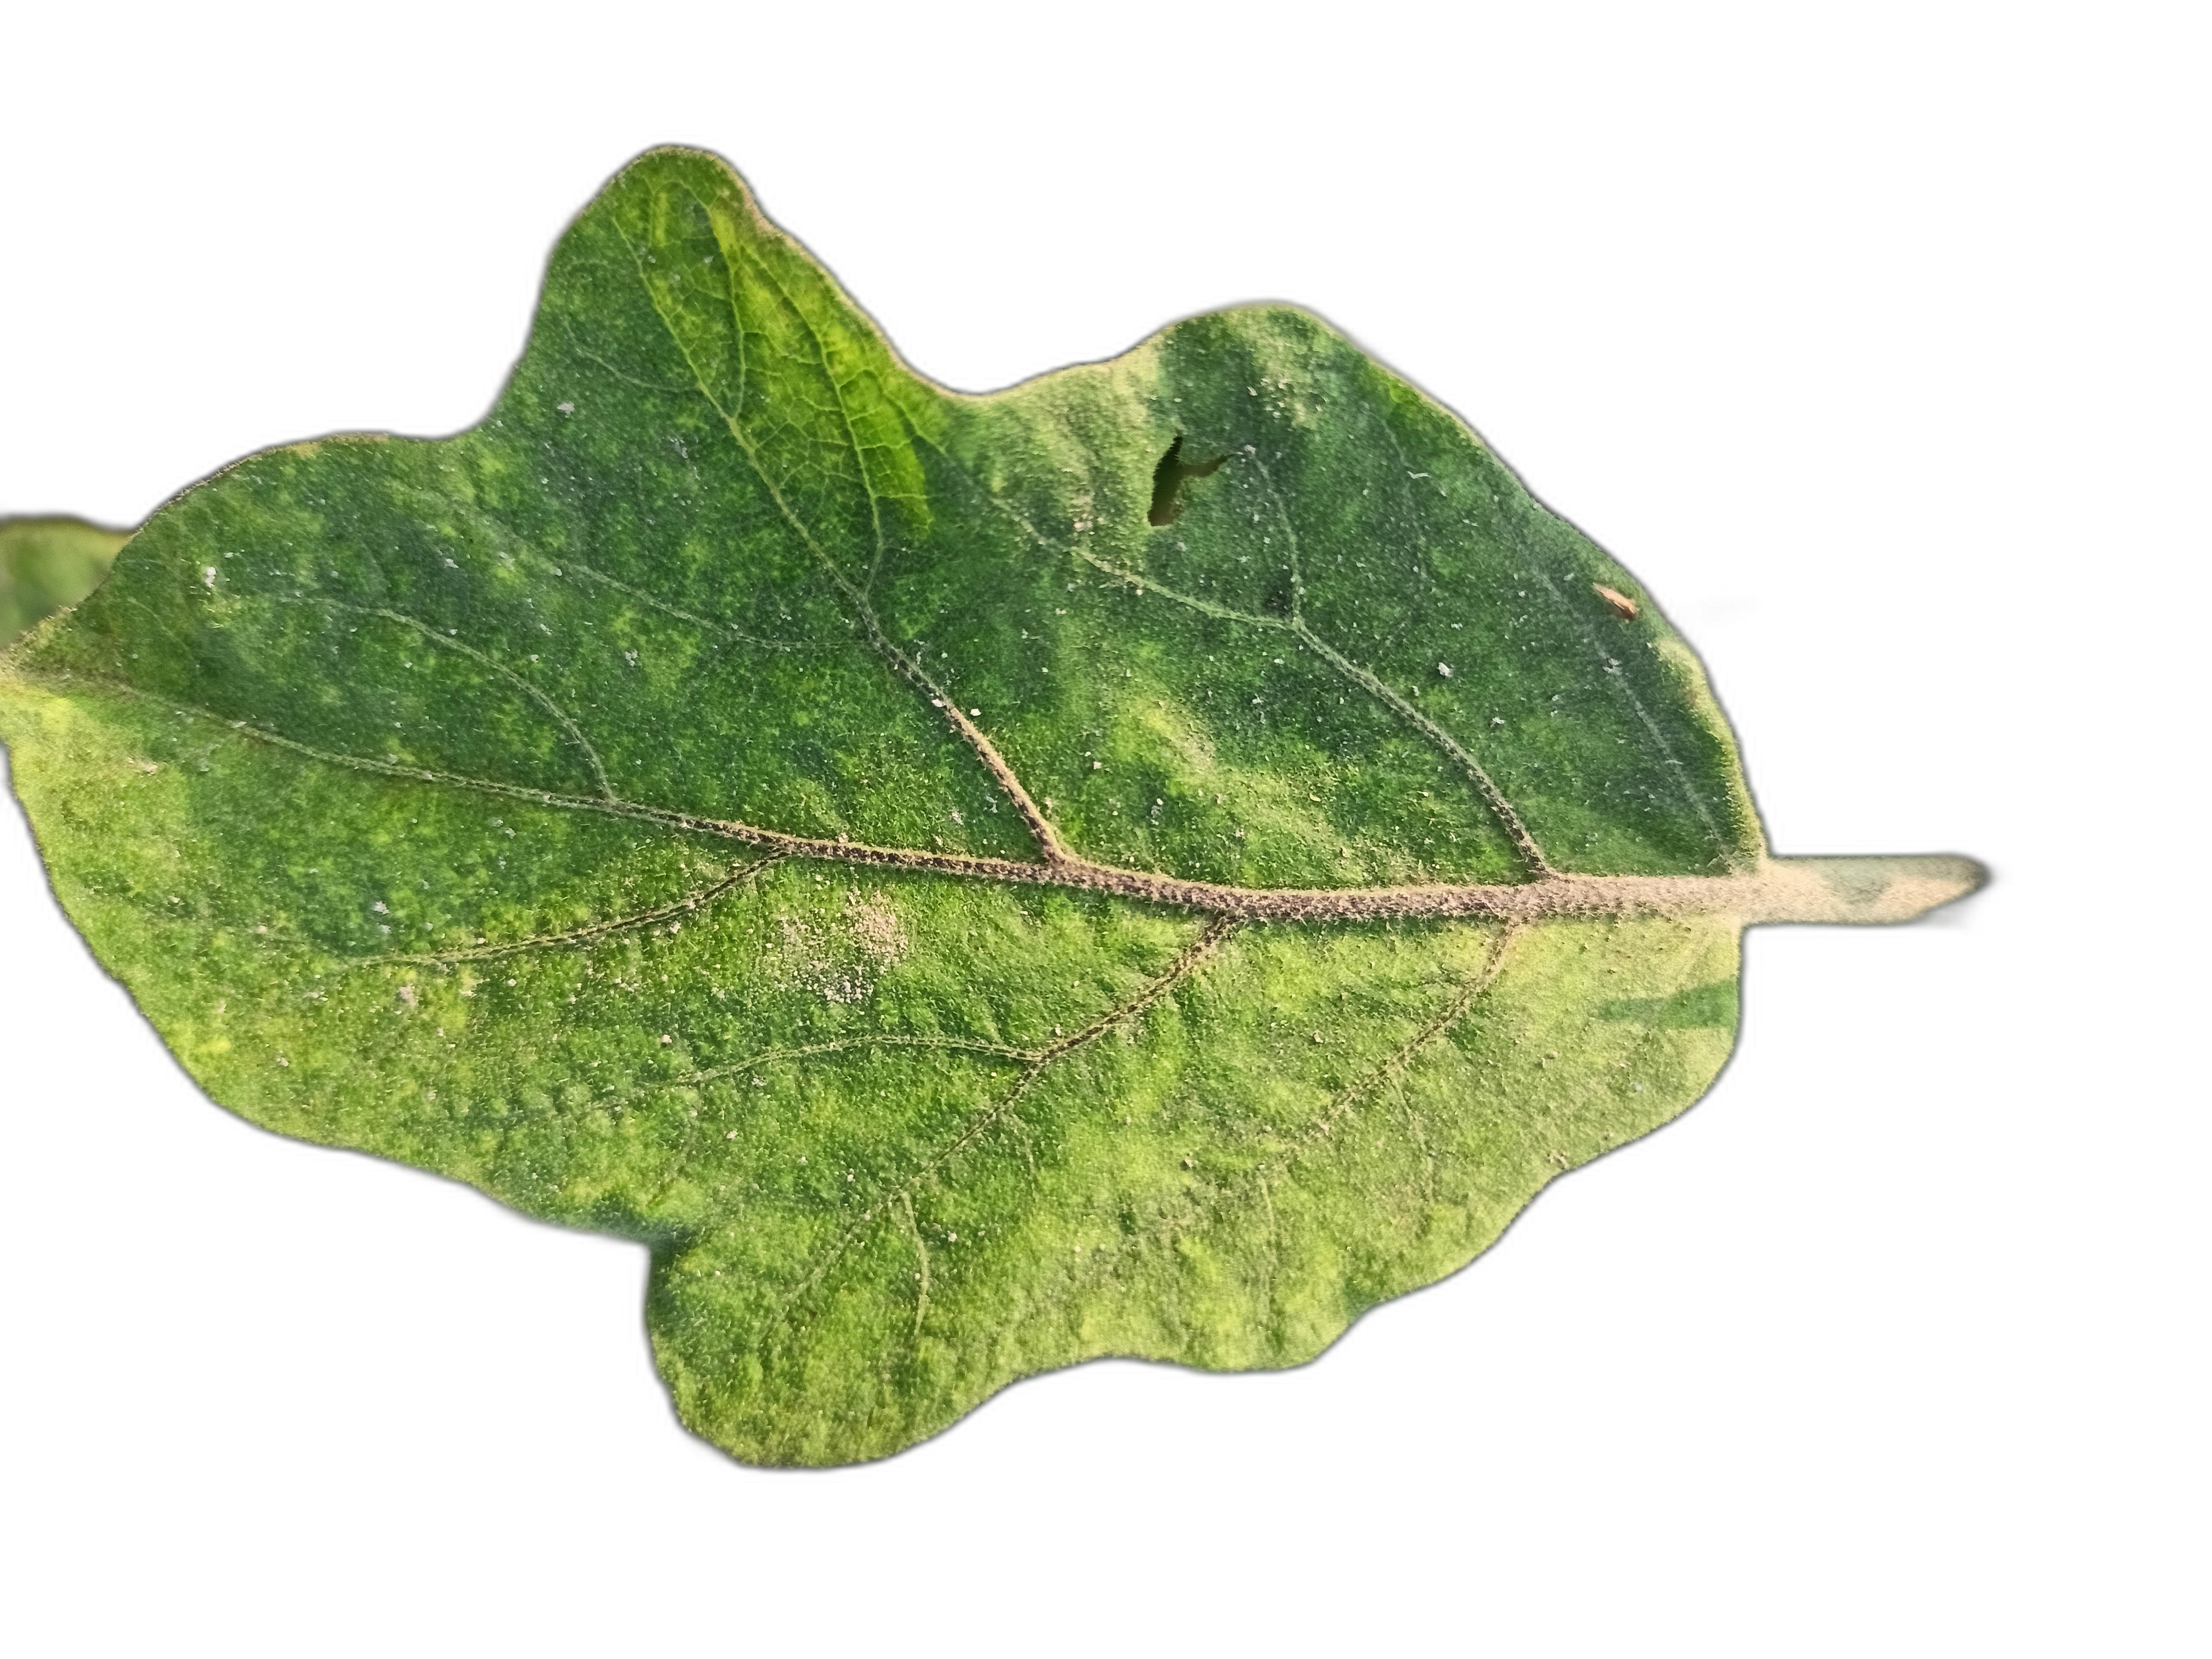
Label: Mosaic Virus Disease